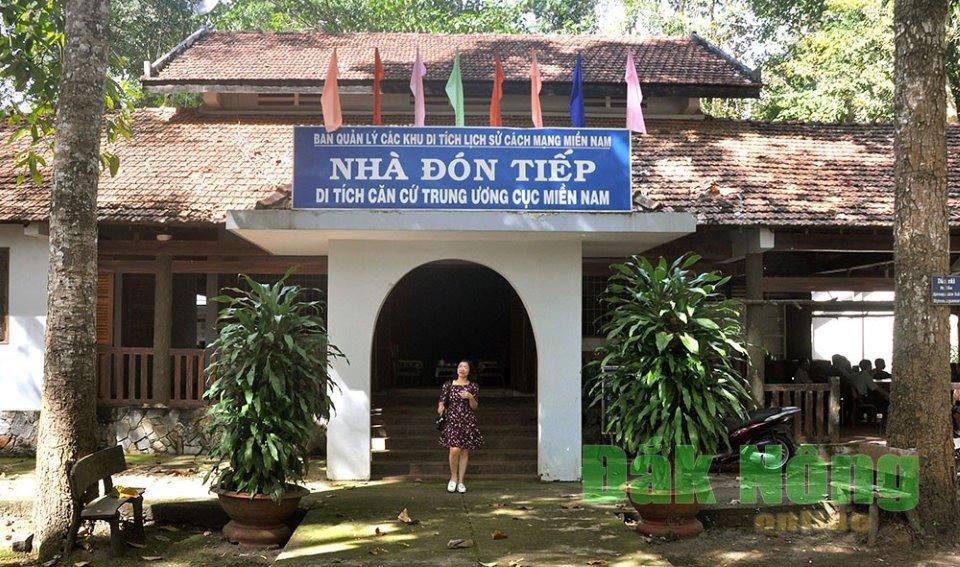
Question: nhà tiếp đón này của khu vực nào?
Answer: khu di tích căn cứ trung ương cục miền nam